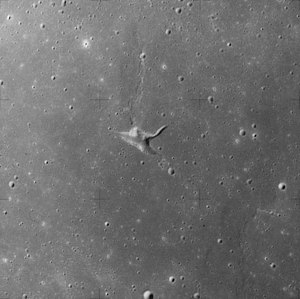
Aratus (månekrater) / Aratus CA
Udsigt over Aratus CA og omgivelser fra Apollo 15. NASA foto. Kløften nær midterlinjen har de selenografiske koordinater 24,5° N, 11,2° Ø og dækker en diameter på omkring 9 km.
Aratus er et lille nedslagskrater på Månen. Det befinder sig på den nordlige halvkugle på Månens forside i højlandet syd og øst for de forrevne Montes Apenninus-bjerge og er opkaldt efter den græske digter Aratus.